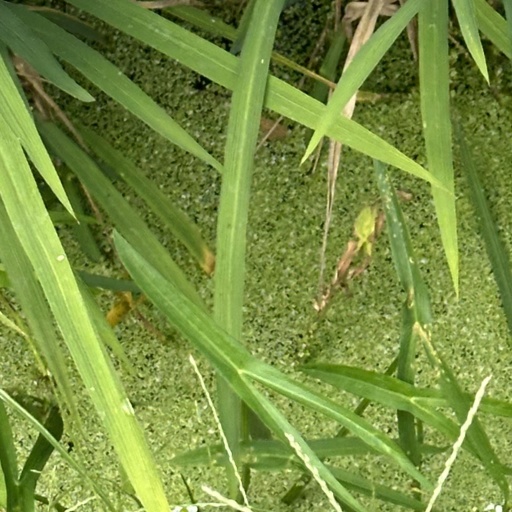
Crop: rice